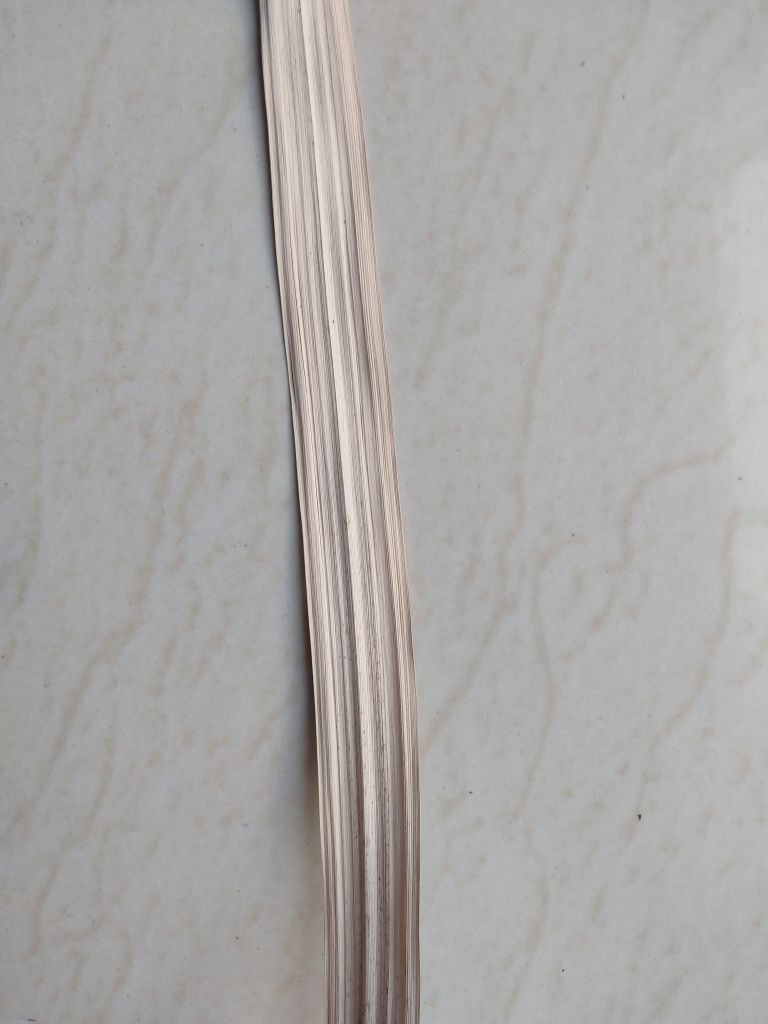
Label: Dried